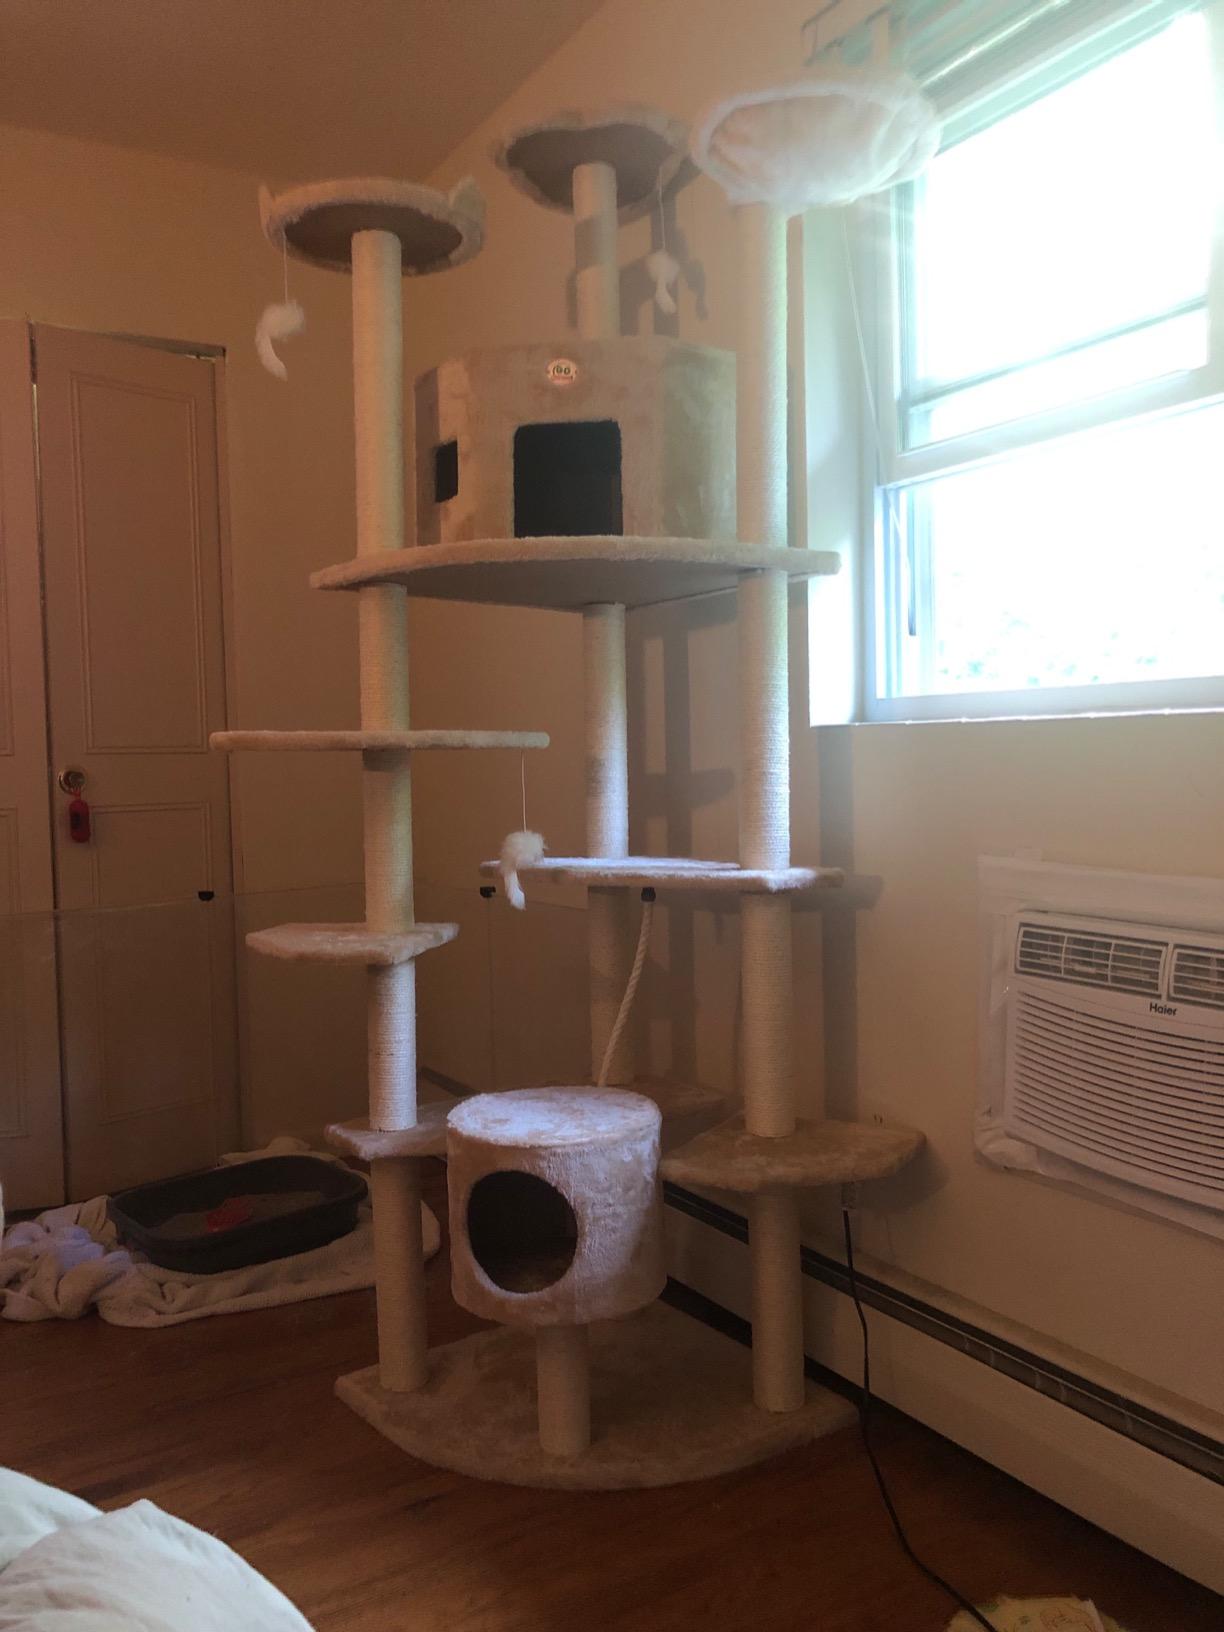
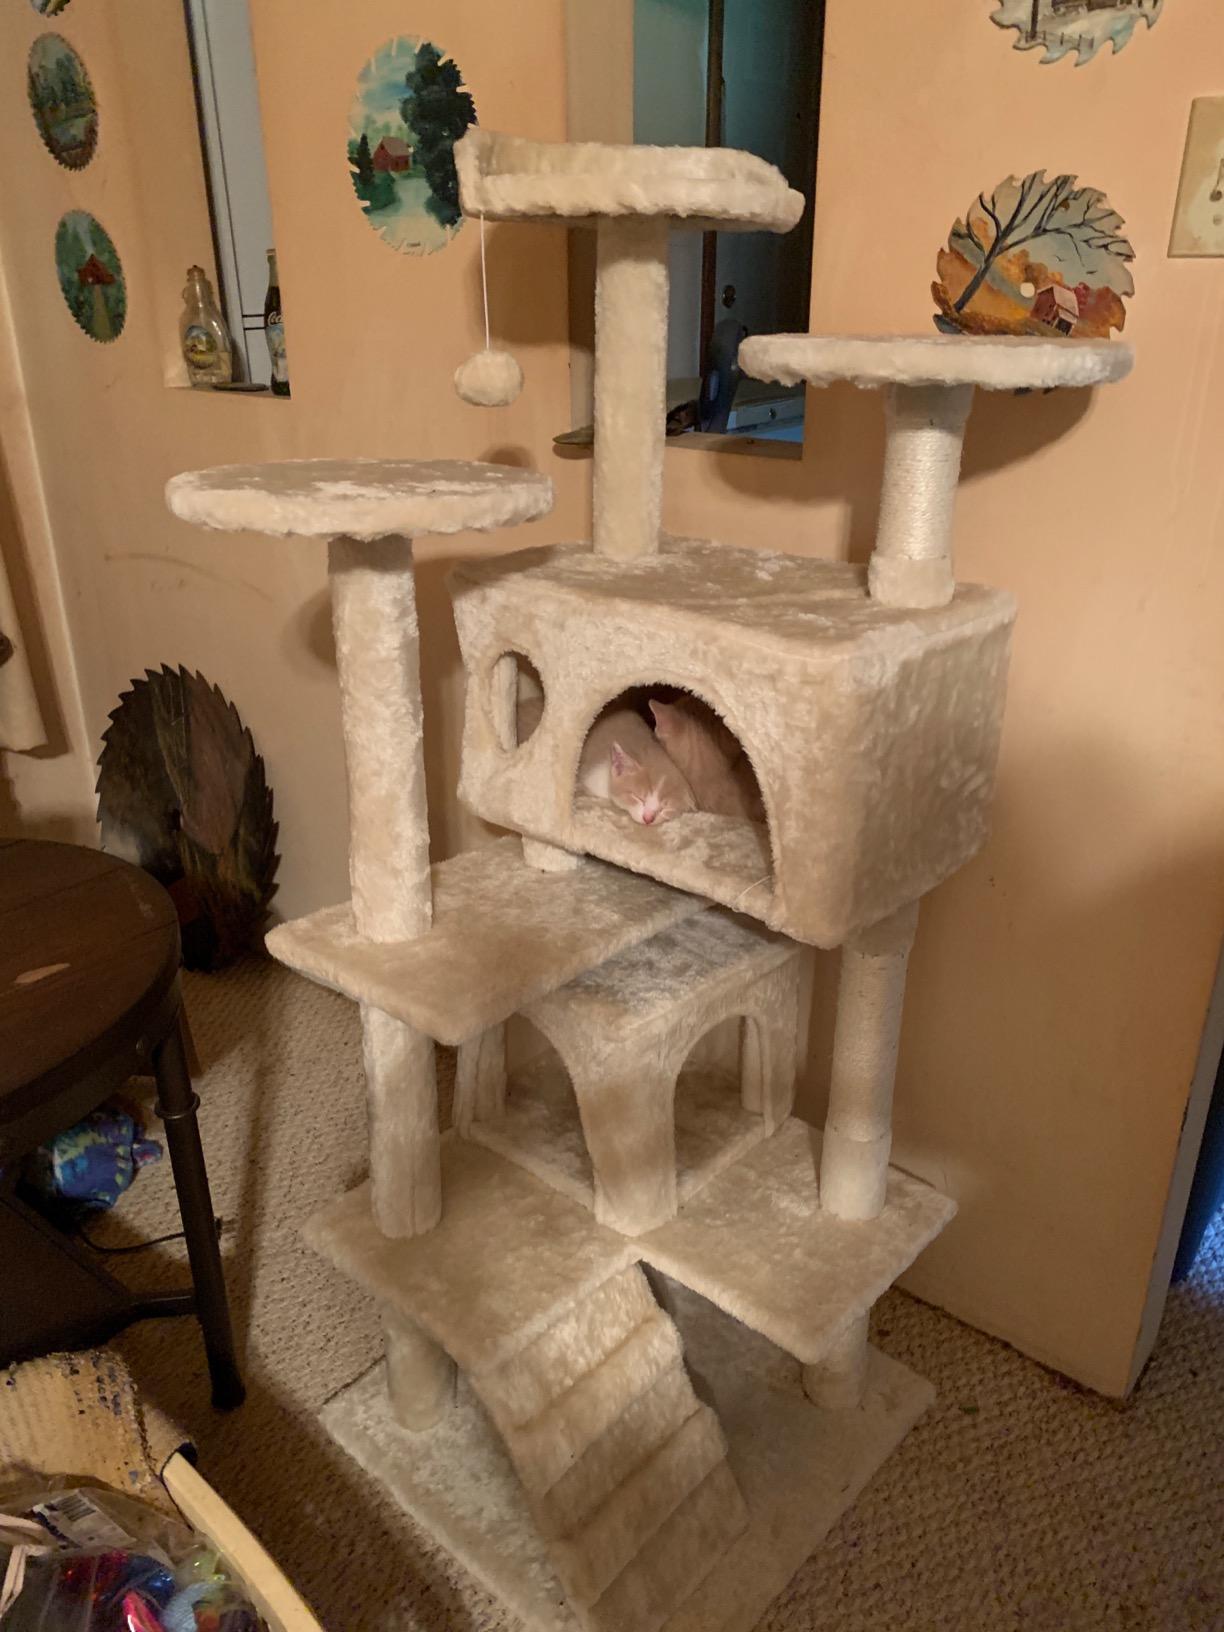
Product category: items_cat tree
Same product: no